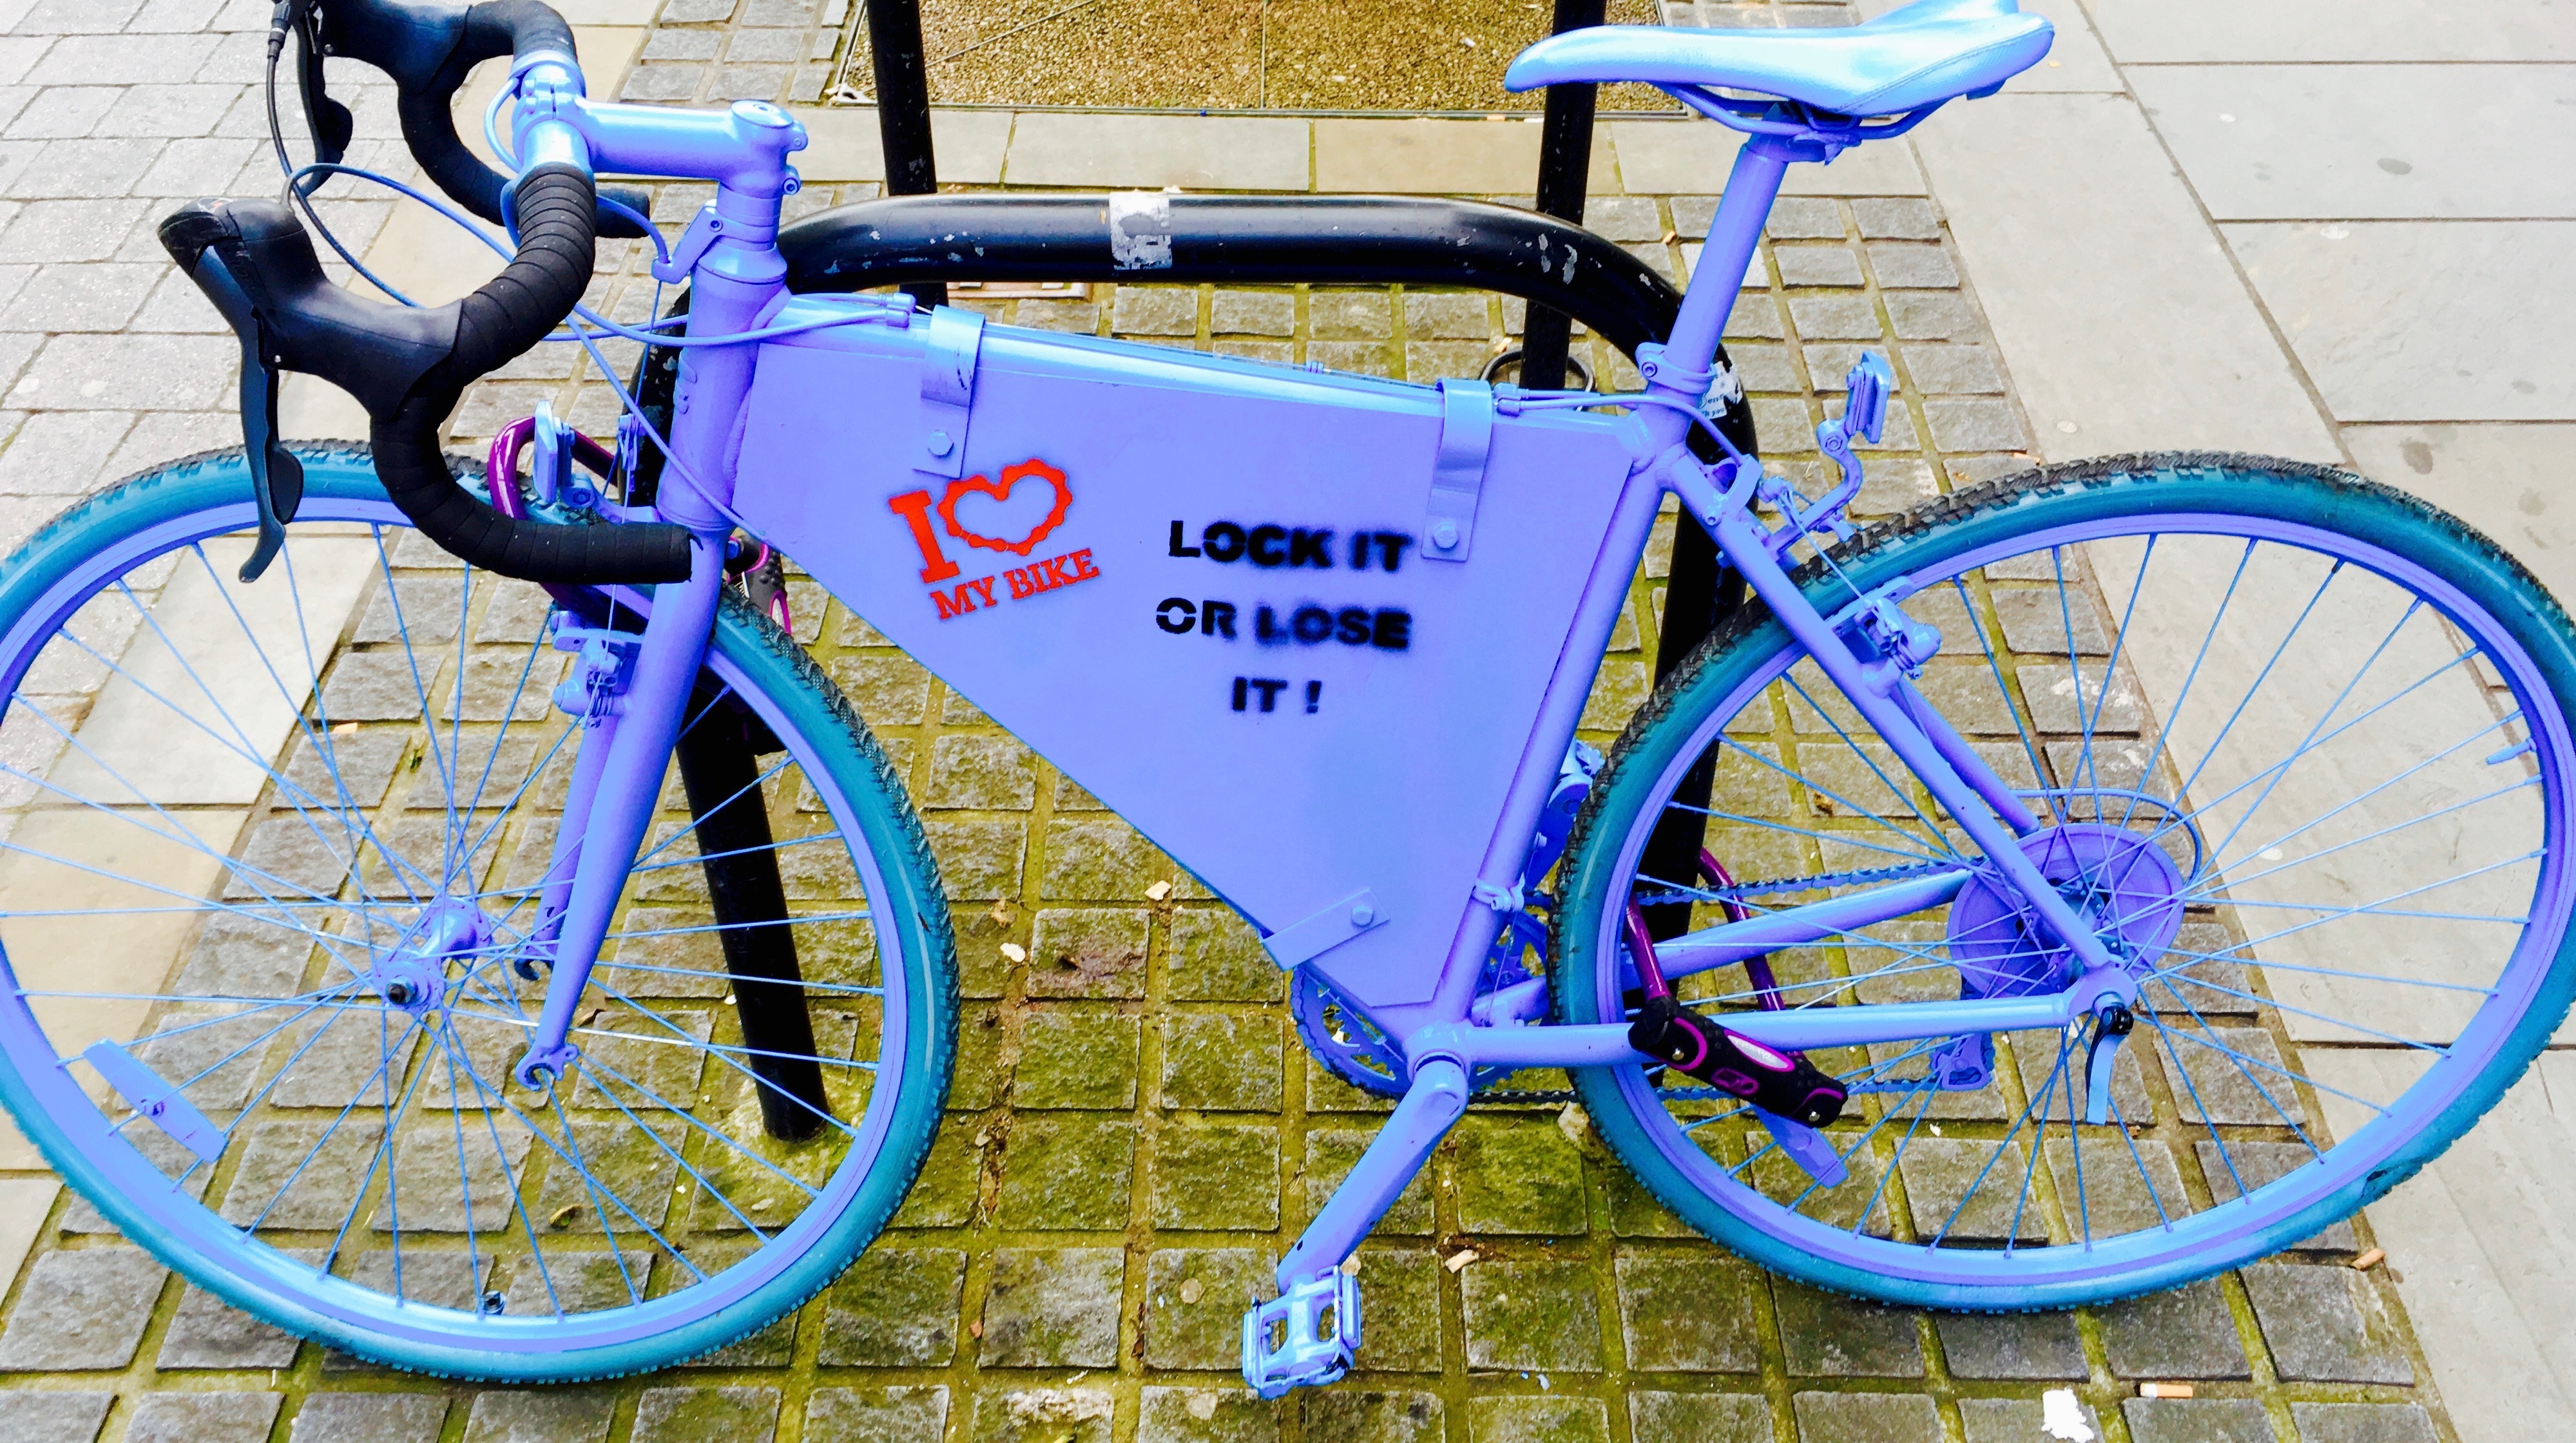
wheel, bicycle, vehicle, sports equipment, mountain bike, cycling, bikes, crime, behavioural economics, bicycle frame, road cycling, land vehicle, cycle sport, cyclo cross bicycle, cyclo cross, bicycle racing, road bicycle, endurance sports, racing bicycle, hybrid bicycle, road bicycle racing